Milestone

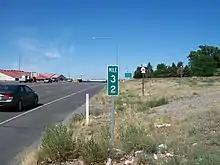
Typical mile marker used in the United States

Milestones in the Philippines are found in highways, one kilometer apart, and are found in pairs, one on each side of the road. These are short yellow concrete posts, with two labels on a white background, written in black. On top is a large "K" (or "KM"), and a number, referencing the distance from the kilometre zero. While the national kilometre zero is in Rizal Park, each major island has its own kilometre zero. The milestones on the Luzon mainland reference Rizal Park's kilometre zero.